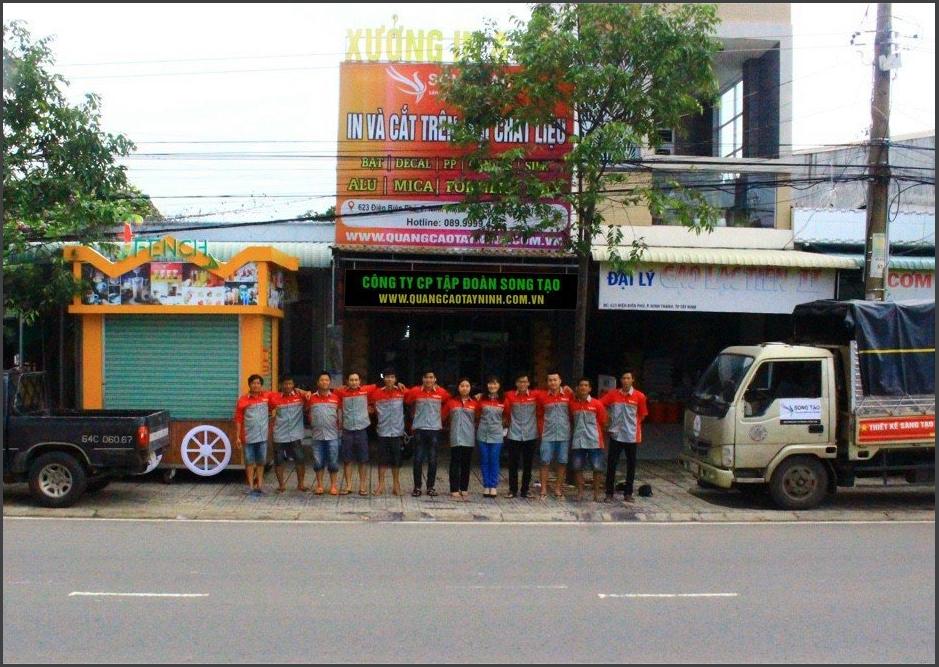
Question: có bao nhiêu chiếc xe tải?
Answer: có một chiếc xe tải